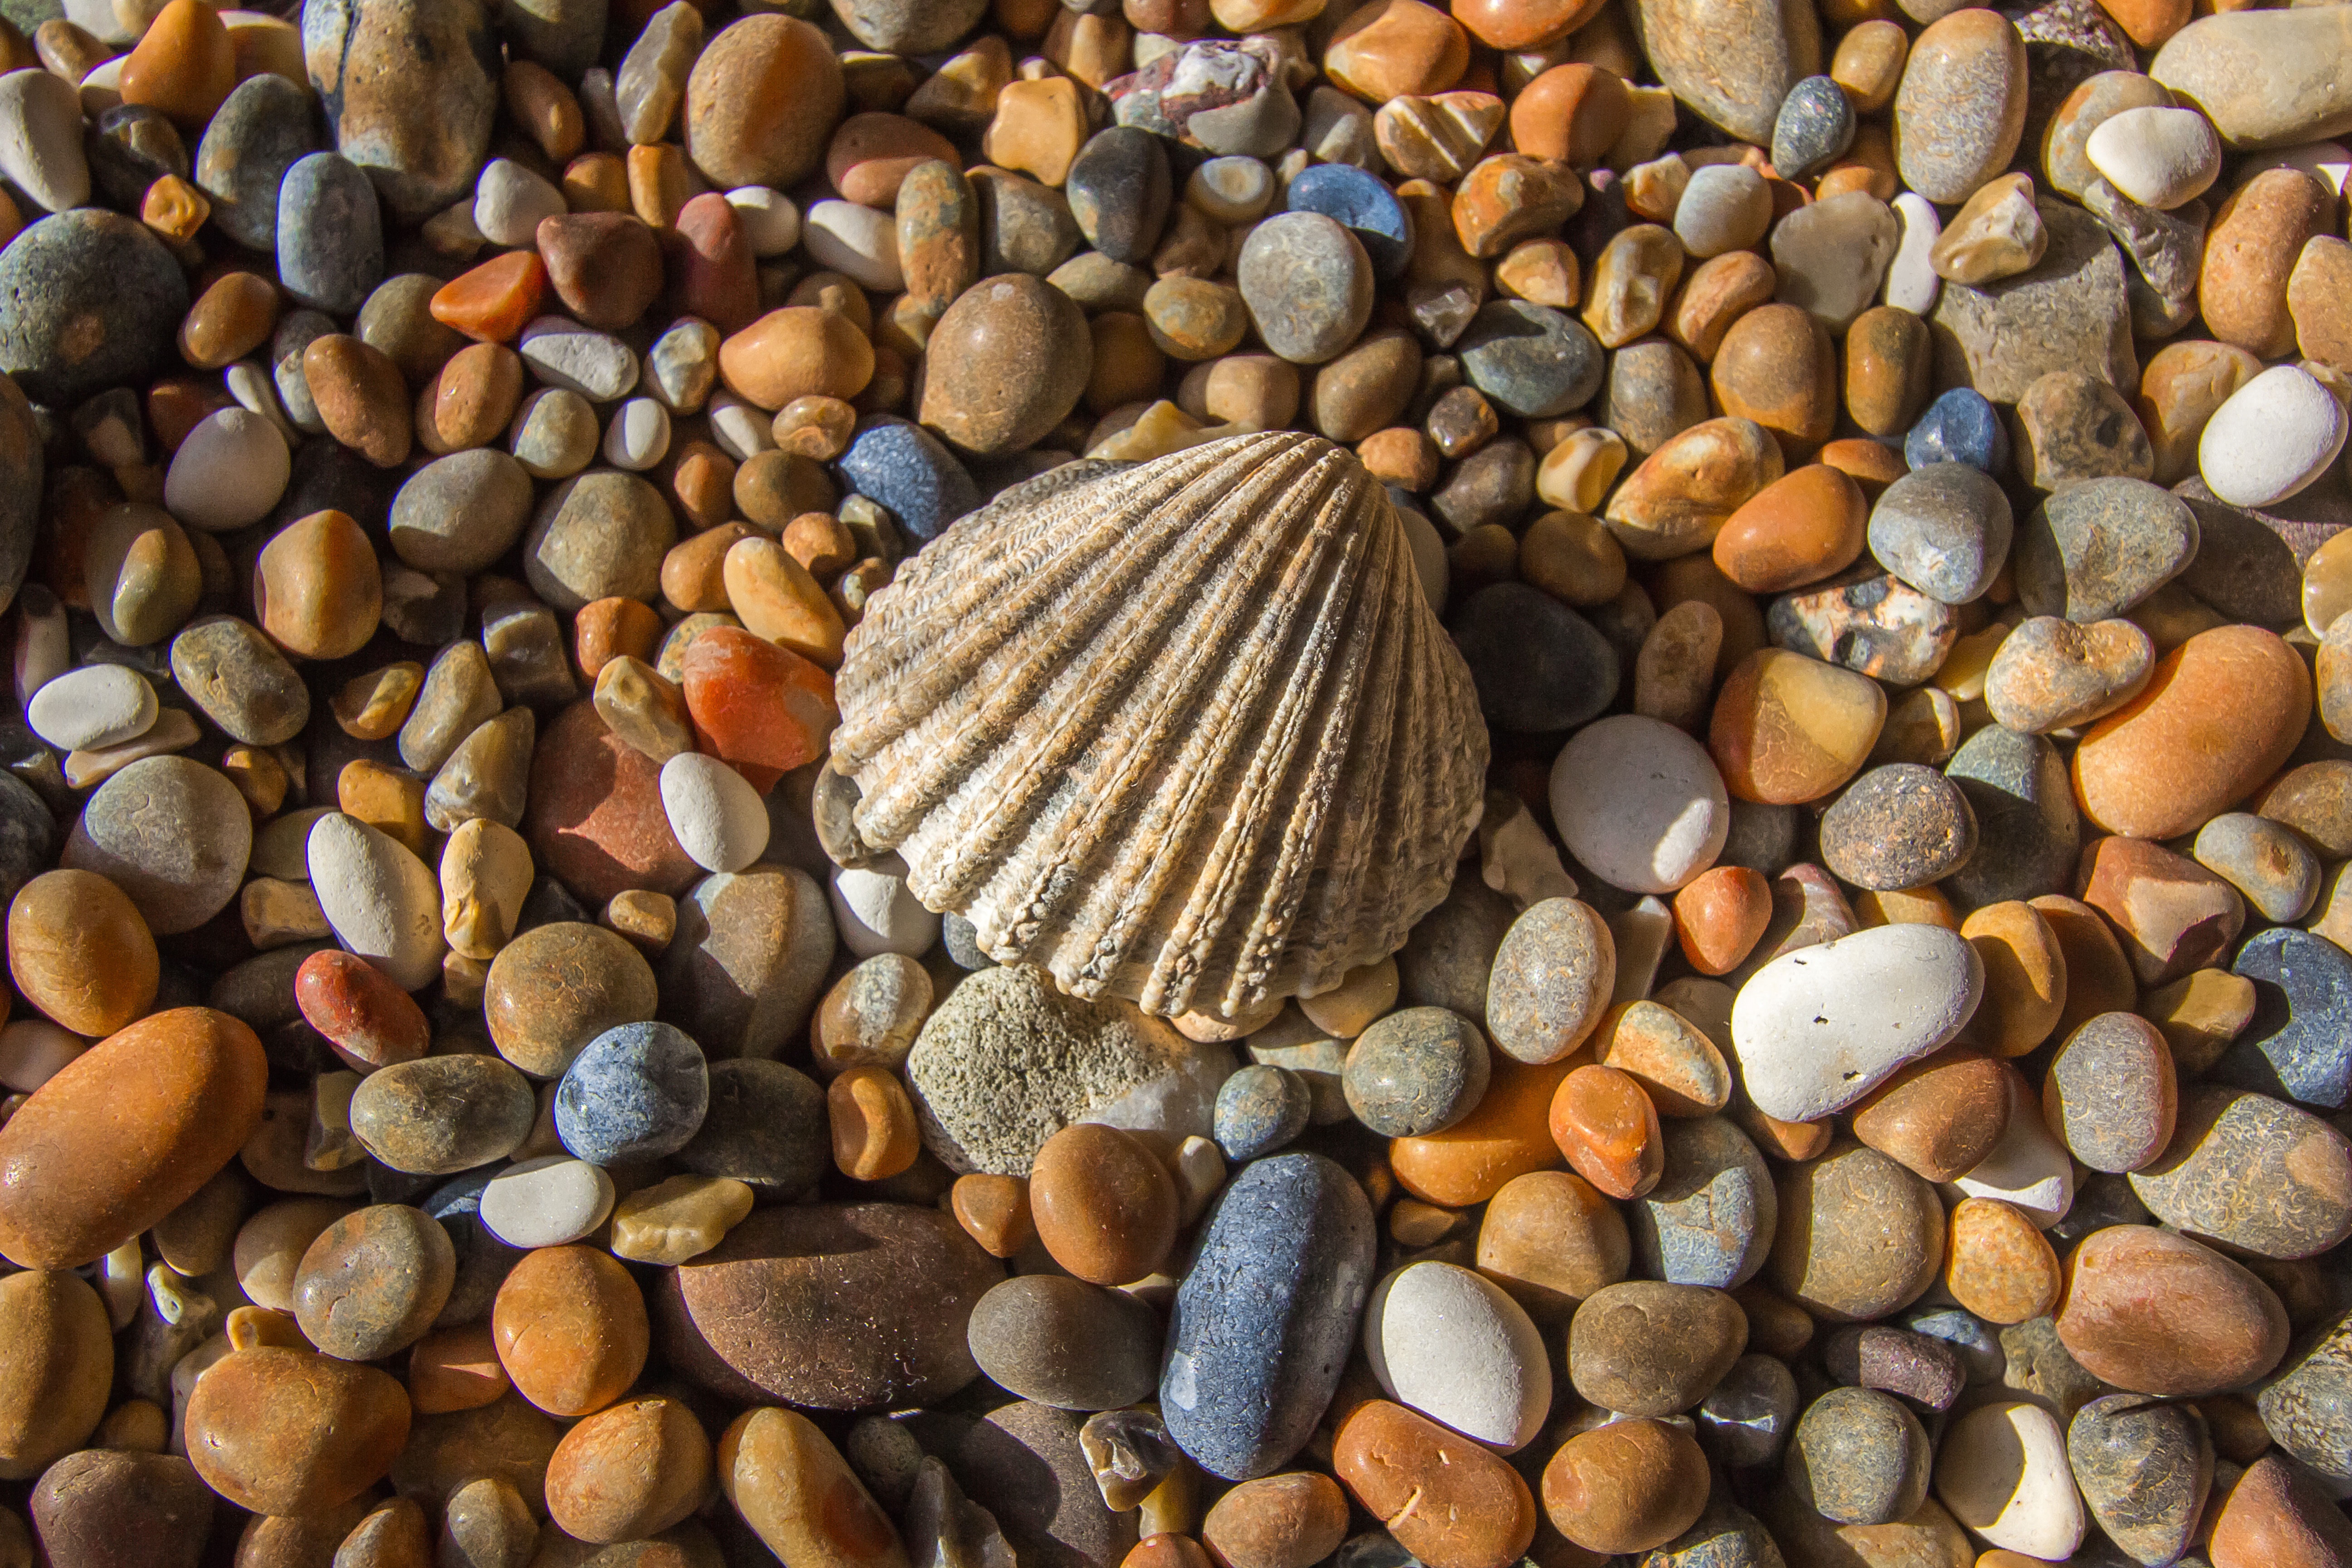
rock, ocean, wood, pebble, material, shell, gravel, rhinestones